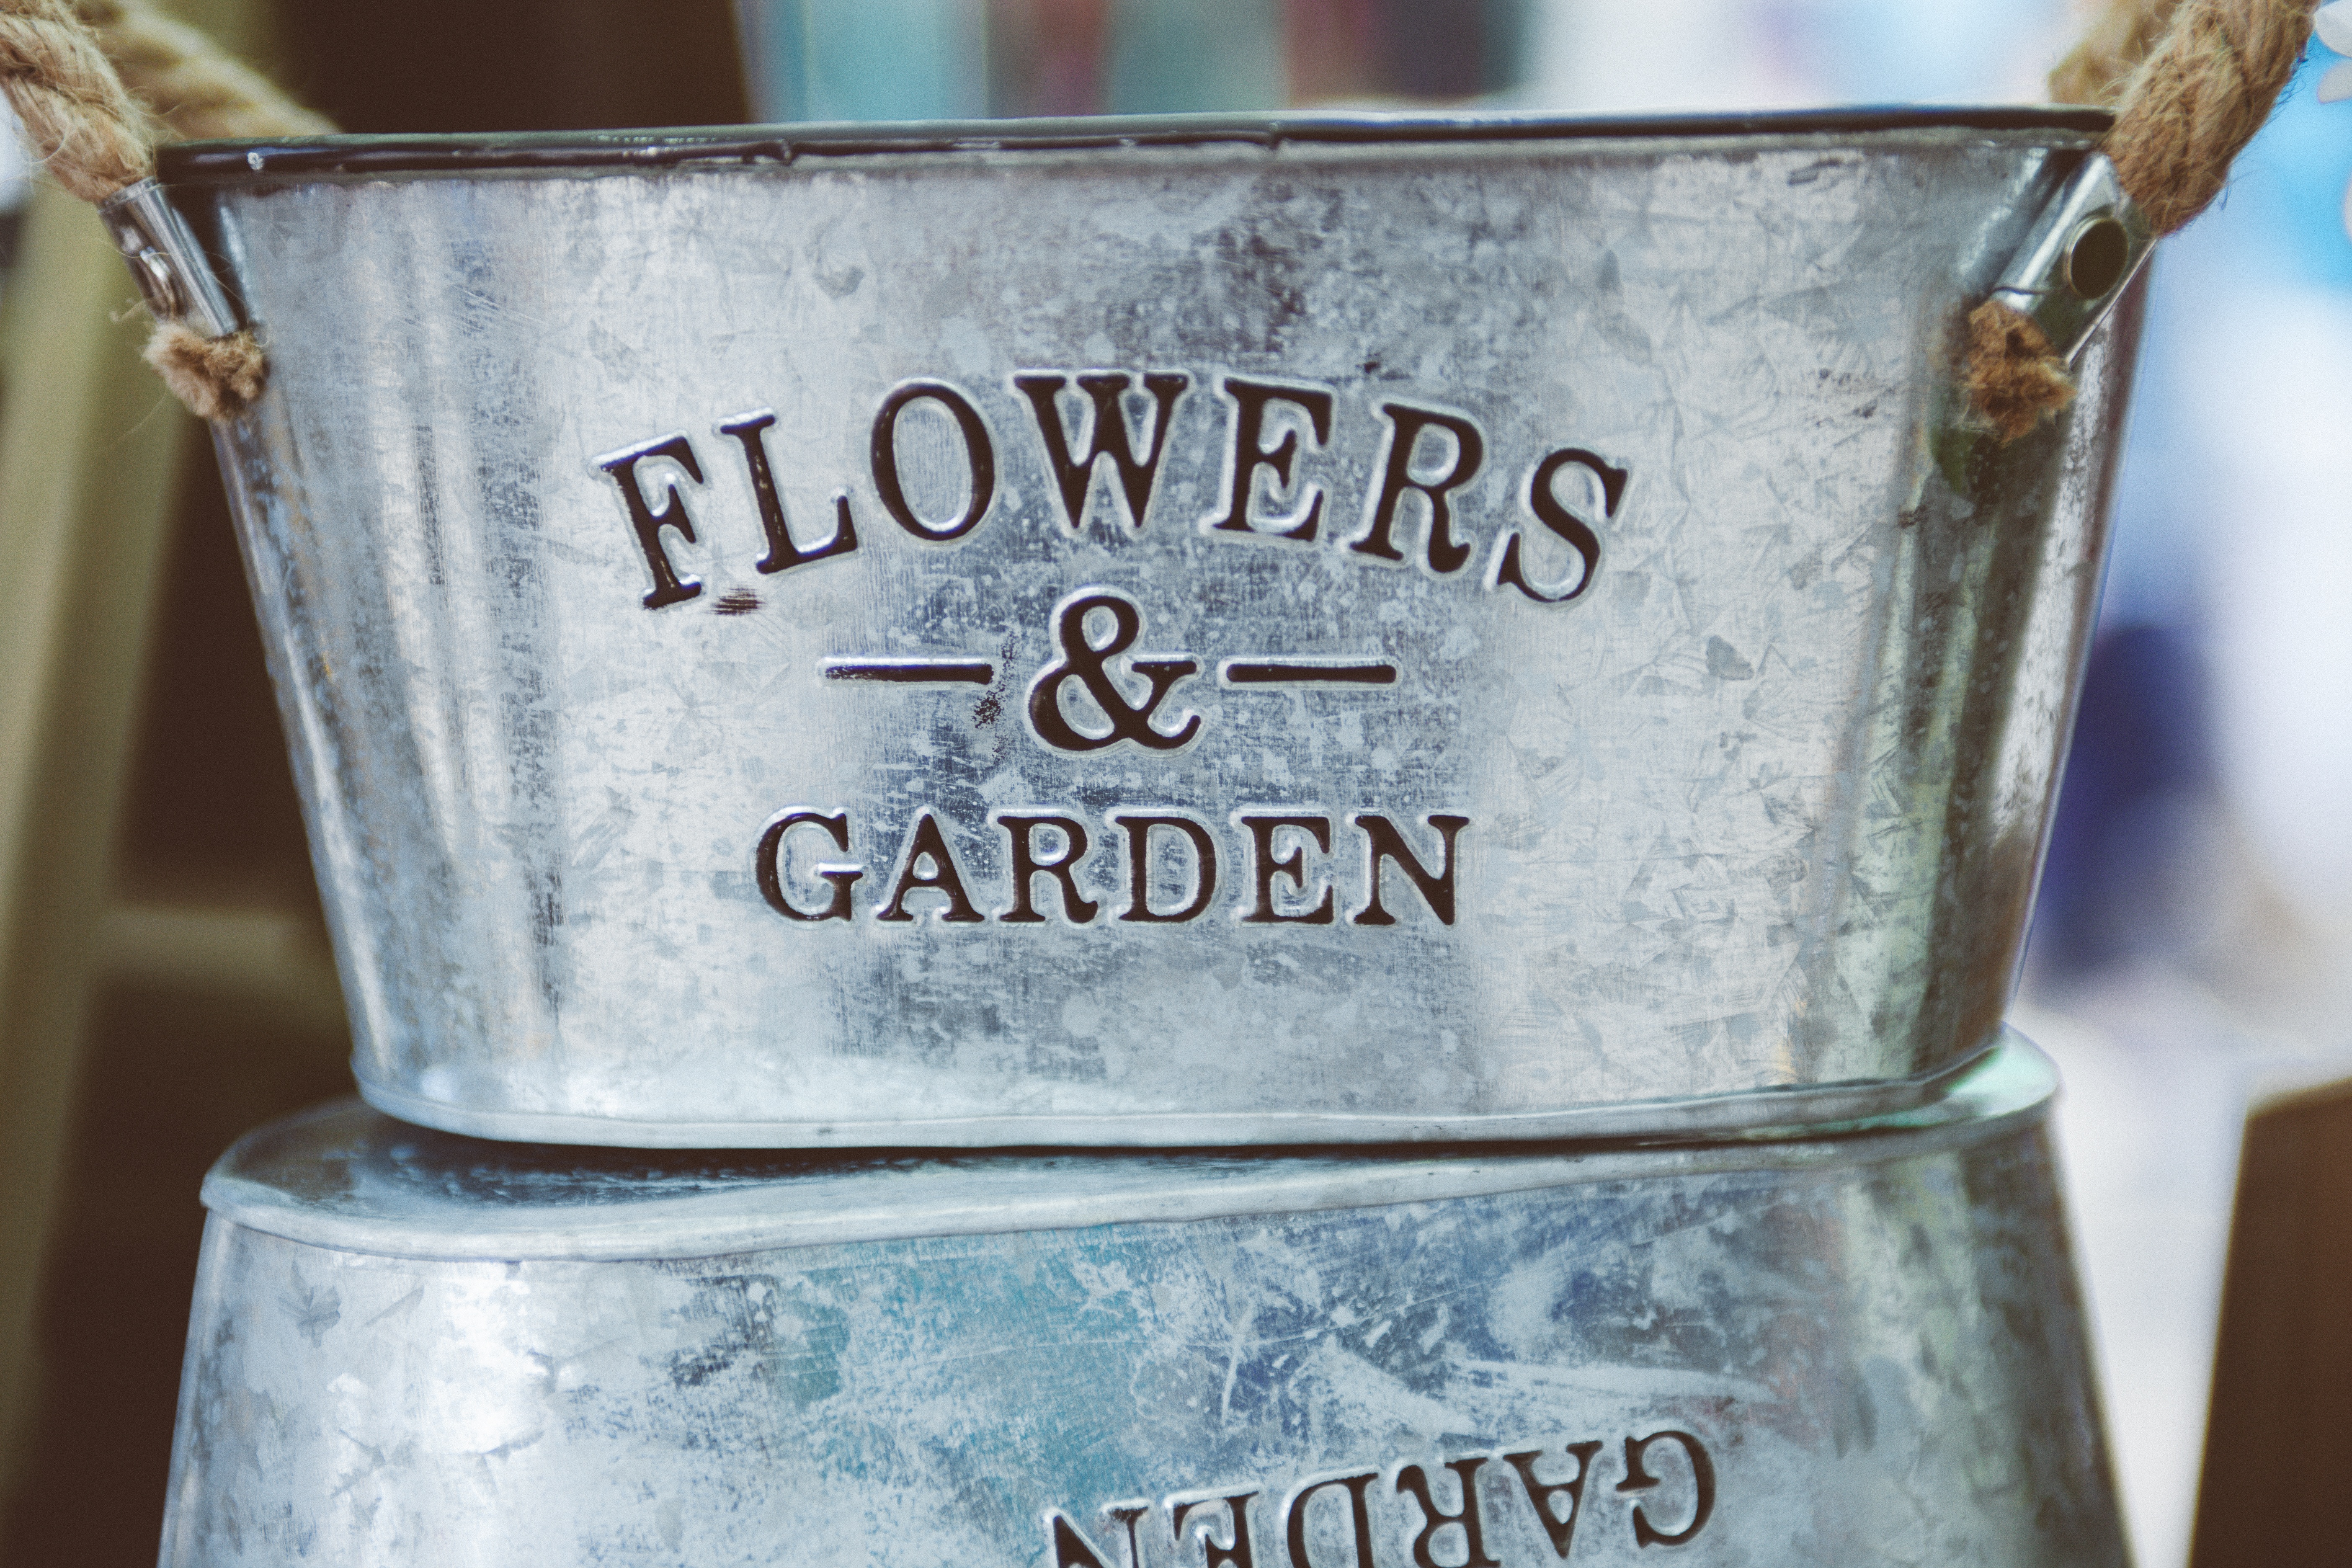
flower, pot, metal, drink, bottle, blue, planter, garden, man made object, distilled beverage, drinkware